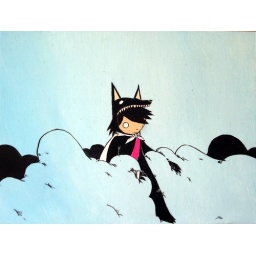
foxboy in blue cloud